Devi Dja

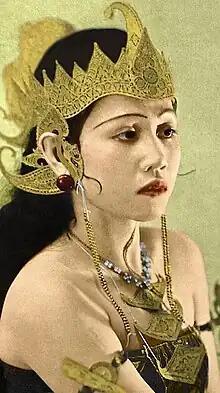
Dja in 1938

Devi Dja (born Misria Dja; August 1, 1914 – January 19, 1989), better known as Miss Dja, was an Indonesian-born American actress, dancer, and singer. A member of the Dardanella Opera group, founded by Willy A. Piedro, who later became her husband. She moved with him to the United States around 1940, and remained there for the rest of her life as a professional entertainer, taking American citizenship.